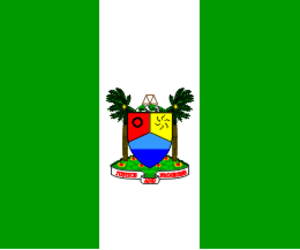
Lagos est la plus grande ville du Nigeria et la plus grande ville du continent africain. Comprenant plus de douze millions d'habitants intra-muros, au sein d'une agglomération de plus de 21 millions d'habitants en 2012, elle a dépassé Le Caire et Kinshasa au cours des années 2000 en conséquence d'une forte poussée démographique. Ancienne capitale du pays, jusqu'au transfert des institutions gouvernementales à Abuja en 1991, elle a aussi l'un des plus grands ports d'Afrique, et le principal centre industriel et commercial nigérian.